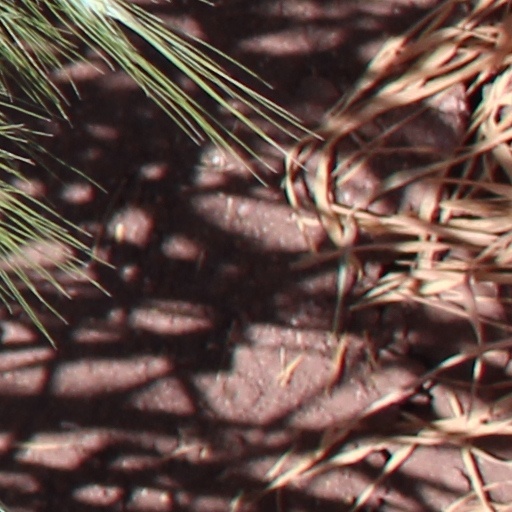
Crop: wheat